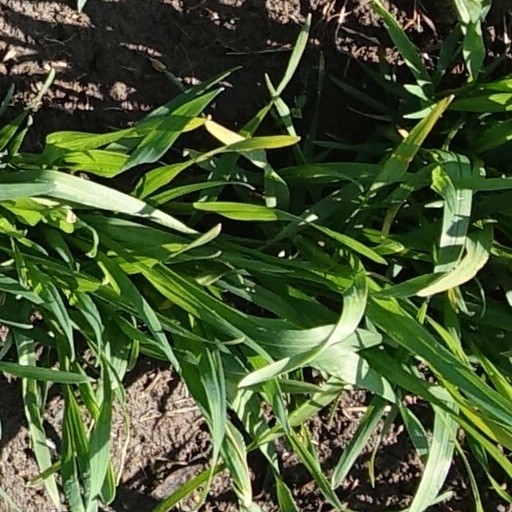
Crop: wheat